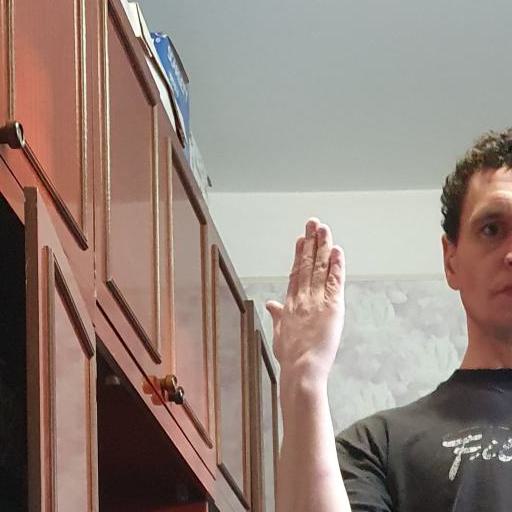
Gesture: stop_inverted